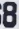
Number: 8